New.Music.Live.

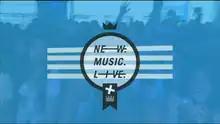
New.Music.Live. title card in 2013

New.Music.Live. (often called NML) is a Canadian television program on MuchMusic that premiered on December 13, 2010, and ended on August 1, 2013. The program succeeded "MuchOnDemand" as the channel's flagship program. It was broadcast live from MuchMusic's studio at 299 Queen Street West in Toronto.